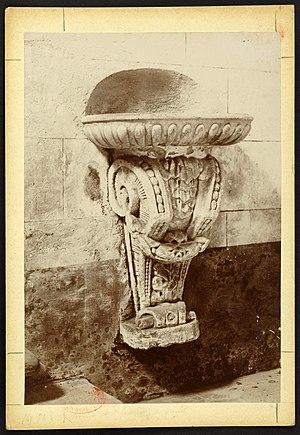
Saint-Genès-de-Fronsac église St Barthélemy
Saint-Genès-de-Fronsac est une commune du Sud-Ouest de la France, située dans le département de la Gironde.